Villa Domínico

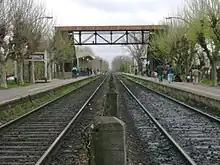
The Villa Domínico station

Jorge Domínico purchased the land in 1856. He sold a swath of land therein to the Buenos Aires and Ensenada Port Railway, which was completed in 1872. The first lots were sold to homesteaders on August 11, 1894. A neighboring landowner, Federico Gattemeyer, did likewise in 1908, and the Port Railway opened a station in Villa Domínico in 1909. Driven by a wave of immigration in Argentina, the settlement grew quickly, and by 1910, was home to around 1,100 inhabitants. The Villa Domínico Community Development and Mutual Aid Society was established on August 28, 1910, and by their initiative, the first fire house was opened in 1912. The Church of San José was consecrated on April 23, 1918.